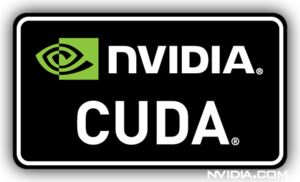
CUDA est une technologie de GPGPU, c'est-à-dire utilisant un processeur graphique pour exécuter des calculs généraux à la place du processeur. En effet, ces processeurs comportent couramment de l'ordre d'un millier de circuits de calcul fonctionnant typiquement à 1 GHz, ce qui représente un potentiel très supérieur à un processeur central à 4 GHz, fût-il multicœurs et multi-threads, si et seulement si le calcul à effectuer est parallélisable.